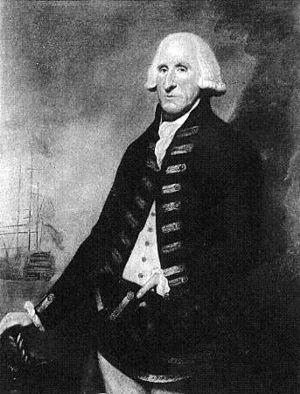
Samuel Hood, 1ᵉʳ vicomte de Hood Bt, né à Butleigh le 12 décembre 1724 et mort à Londres le 27 janvier 1816, est un officier de marine britannique des XVIIᵉ et XVIIIᵉ siècles. Il termine sa carrière dans la Royal Navy avec le grade d'Admiral.